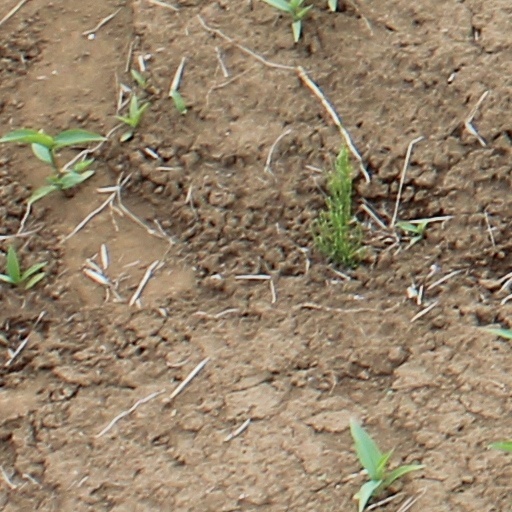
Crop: wheat